Diego Souza (footballer, born 1985)

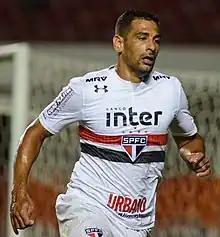
Souza with São Paulo in 2018

Diego de Souza Andrade (born 17 June 1985) is a Brazilian former professional footballer who played as a forward for Vasco da Gama, Grêmio, Sport Recife, and many other clubs.